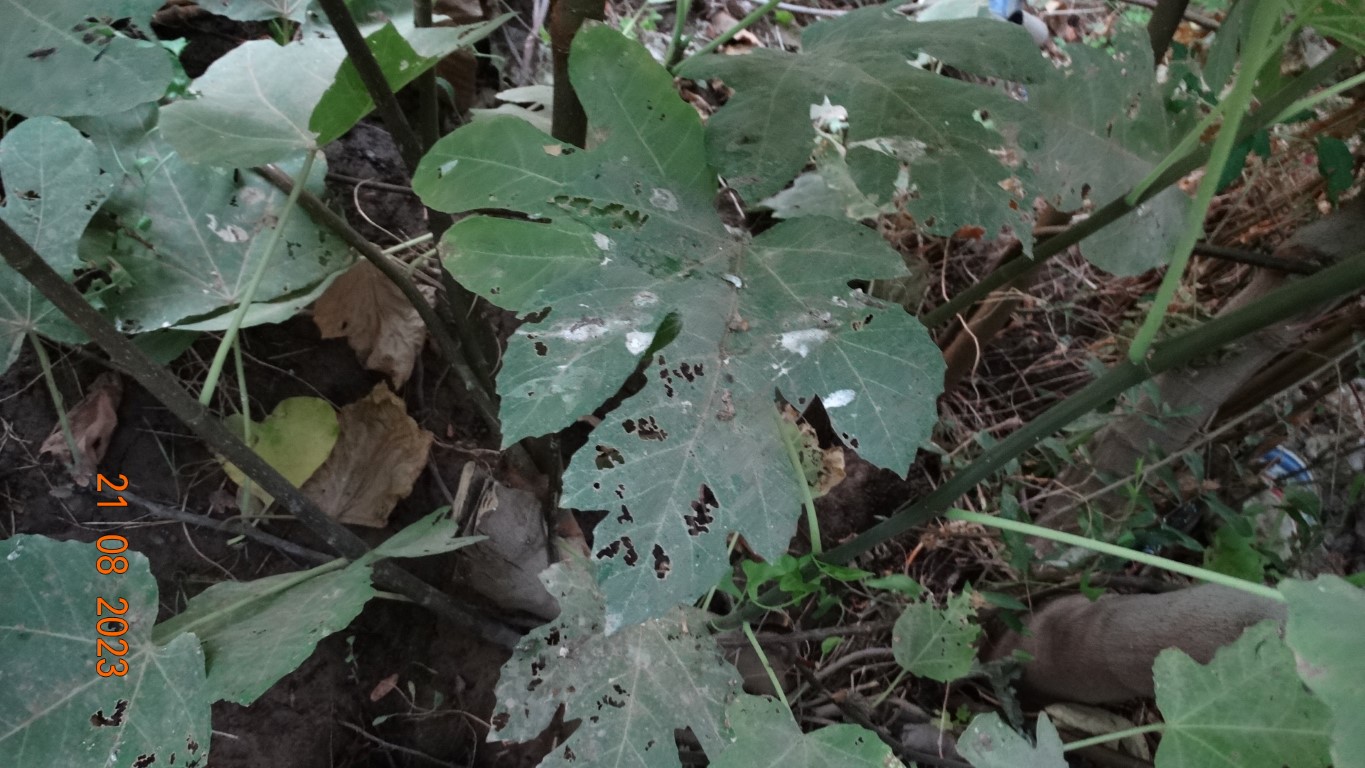
Label: infected